F.C. United of Manchester

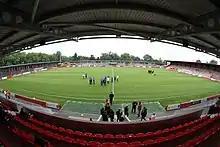
The club's home ground, Broadhurst Park, opened in May 2015.

F.C. United play at the 4,400 capacity Broadhurst Park, which opened in May 2015. The ground was built at a cost of £6.3 million, using £2 million from a Community Share Scheme and the remainder from a variety of governmental and charity grants. The ground is surrounded on all sides by covered stands: the St. Mary's Road End (east), the North Stand, the Lightbowne Road End (west) and the Main Stand (south), the latter of which has seating sections. Within the Main Stand is a clubhouse with a bar and catering facilities, club offices, changing rooms, a medical suite and a classroom. The stadium is shared with a local junior team, Moston Juniors F.C.